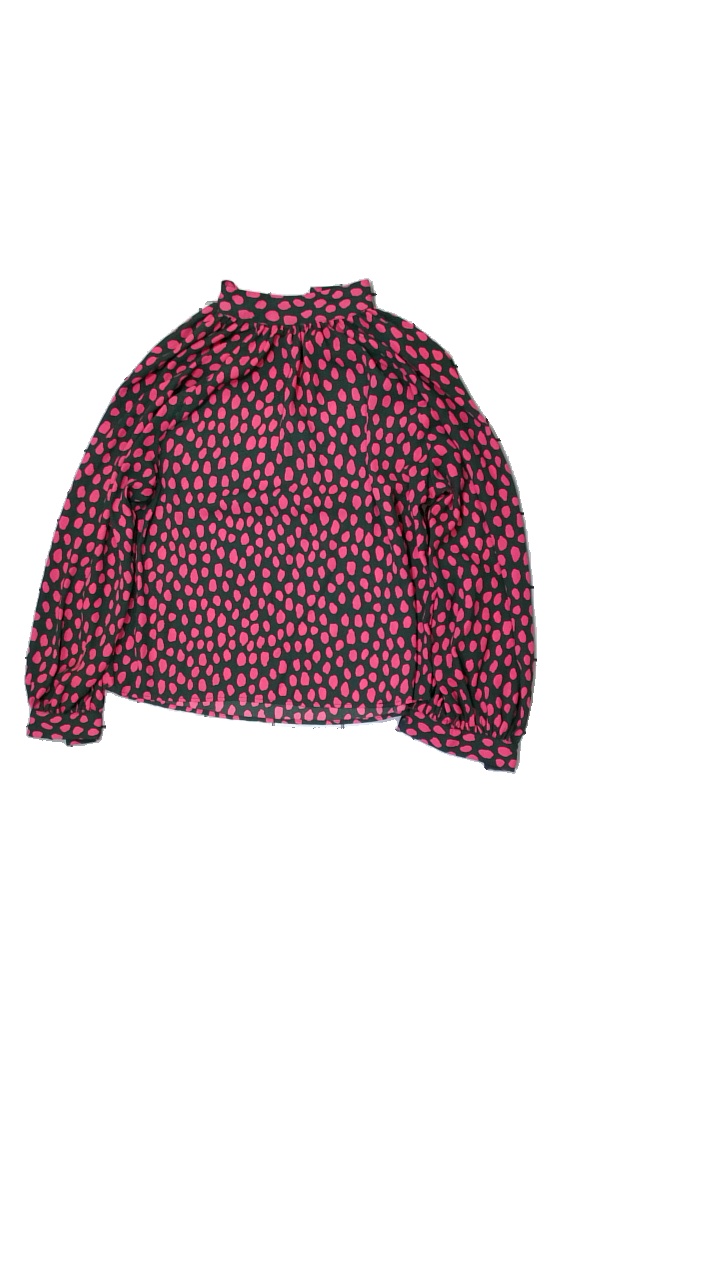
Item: Blouse (Ladies)
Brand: Monki
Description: Blouse with pattern
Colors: Grey, Pink
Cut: Loose
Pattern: Other
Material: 100% Polyester
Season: All
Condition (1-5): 5
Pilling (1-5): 5
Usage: Reuse
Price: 50-100